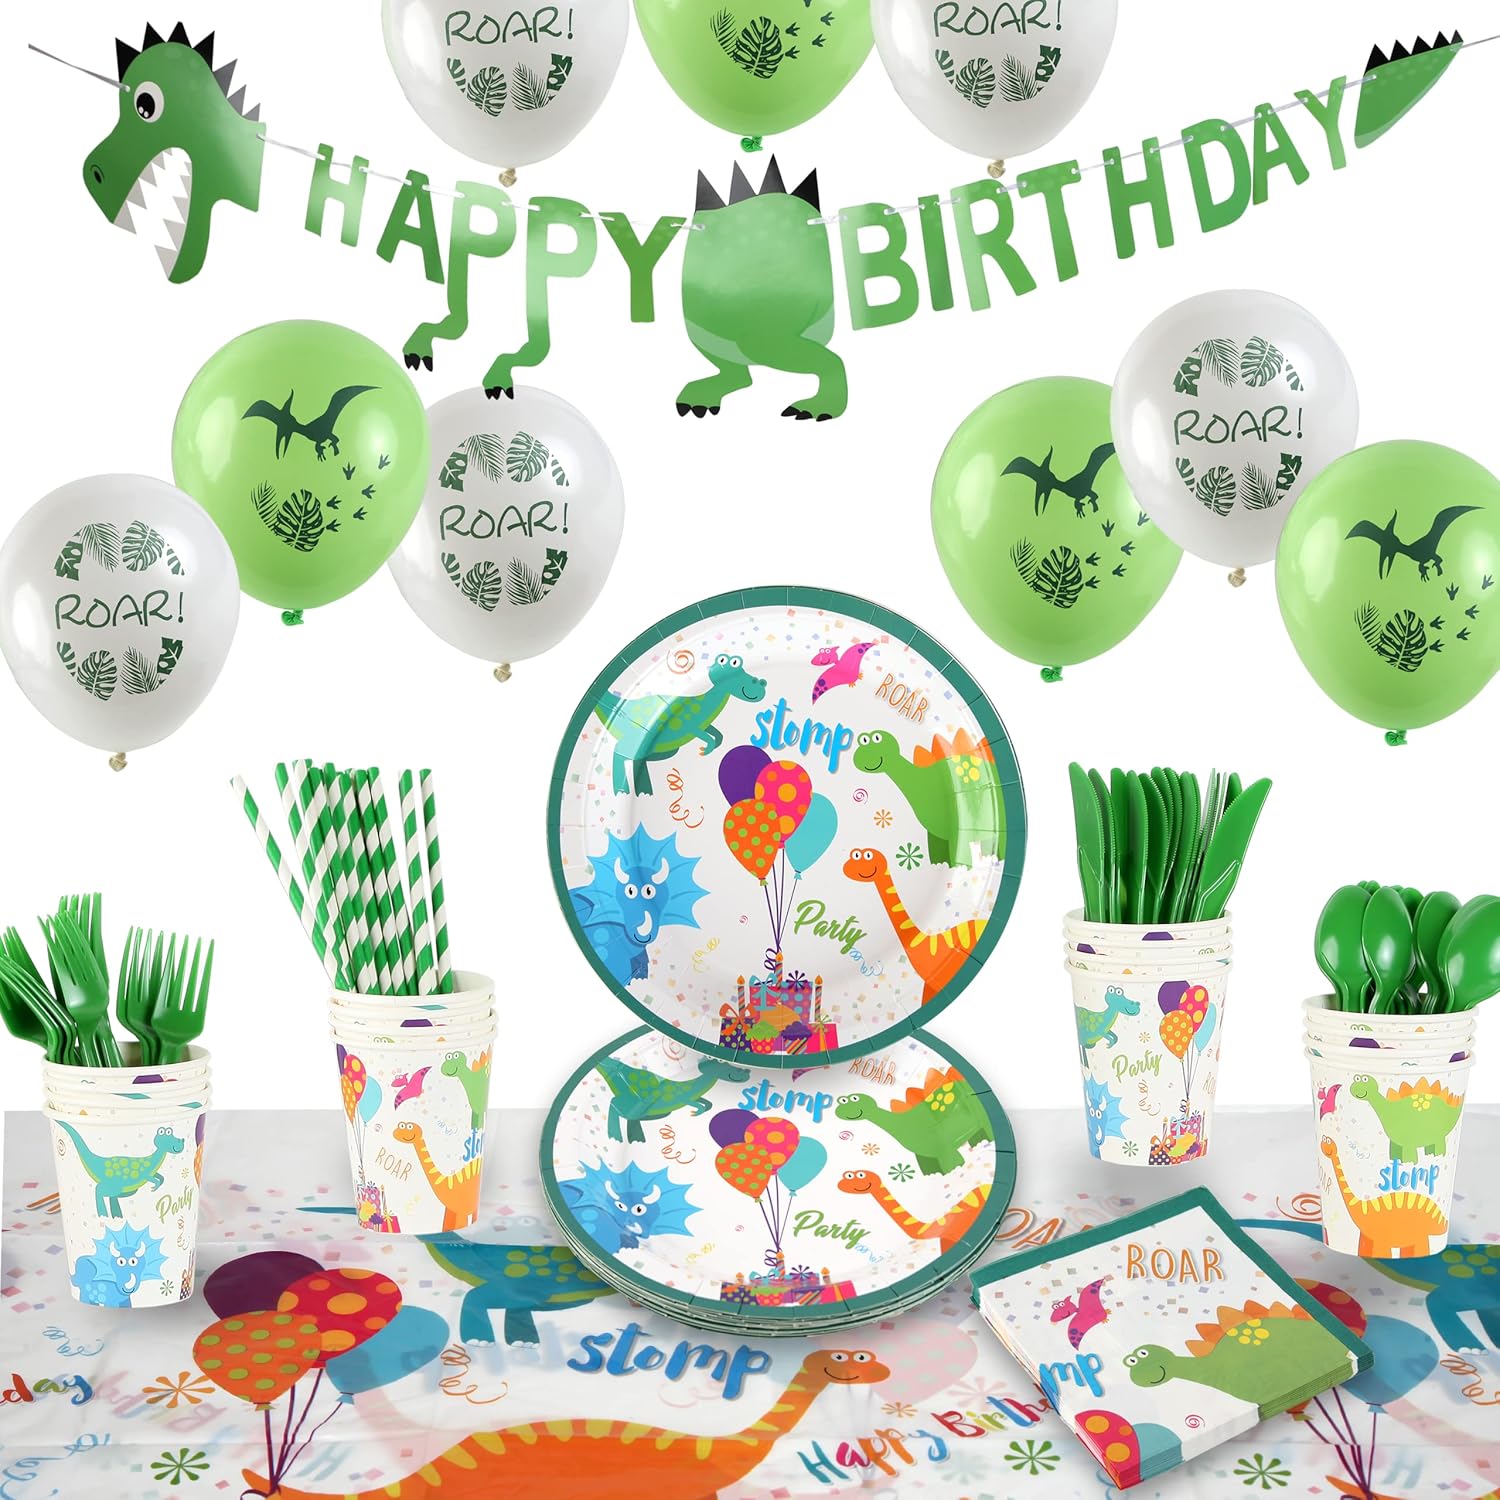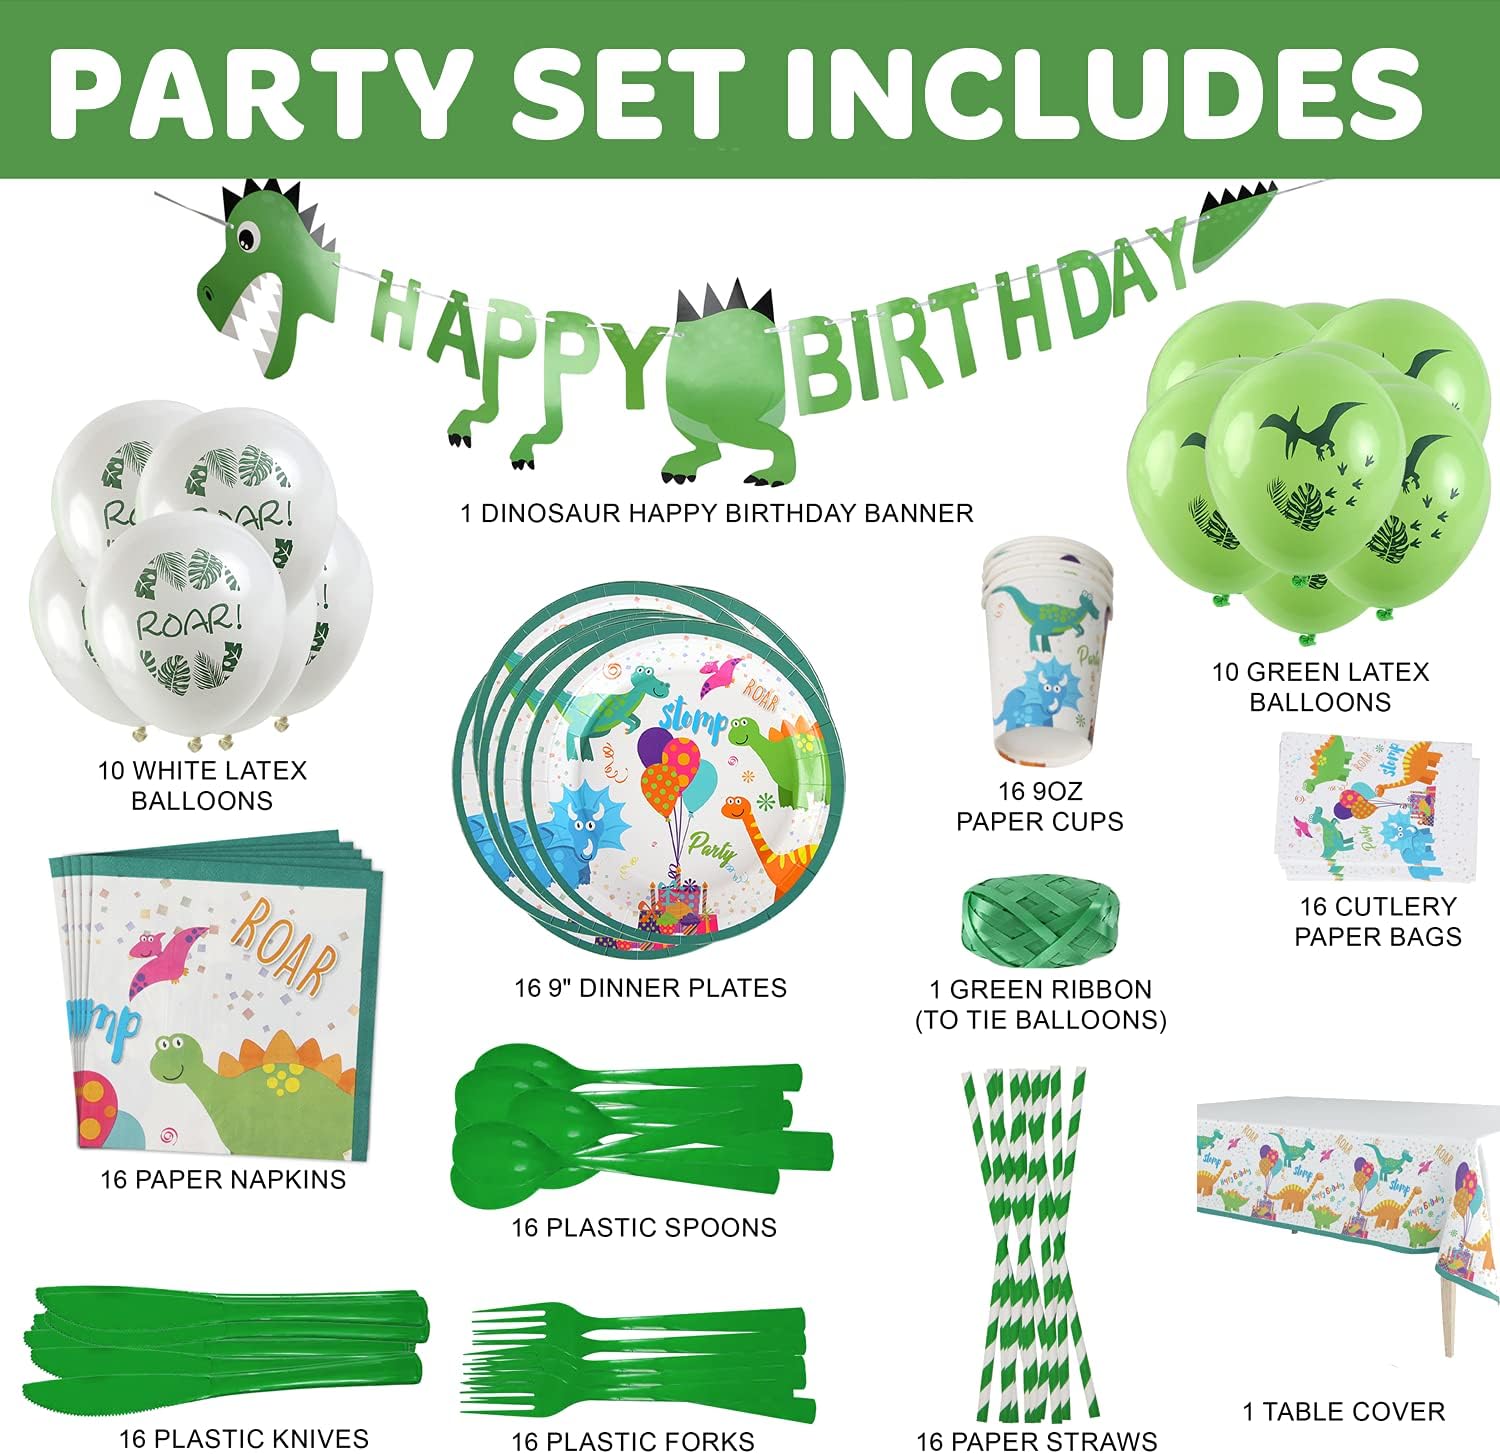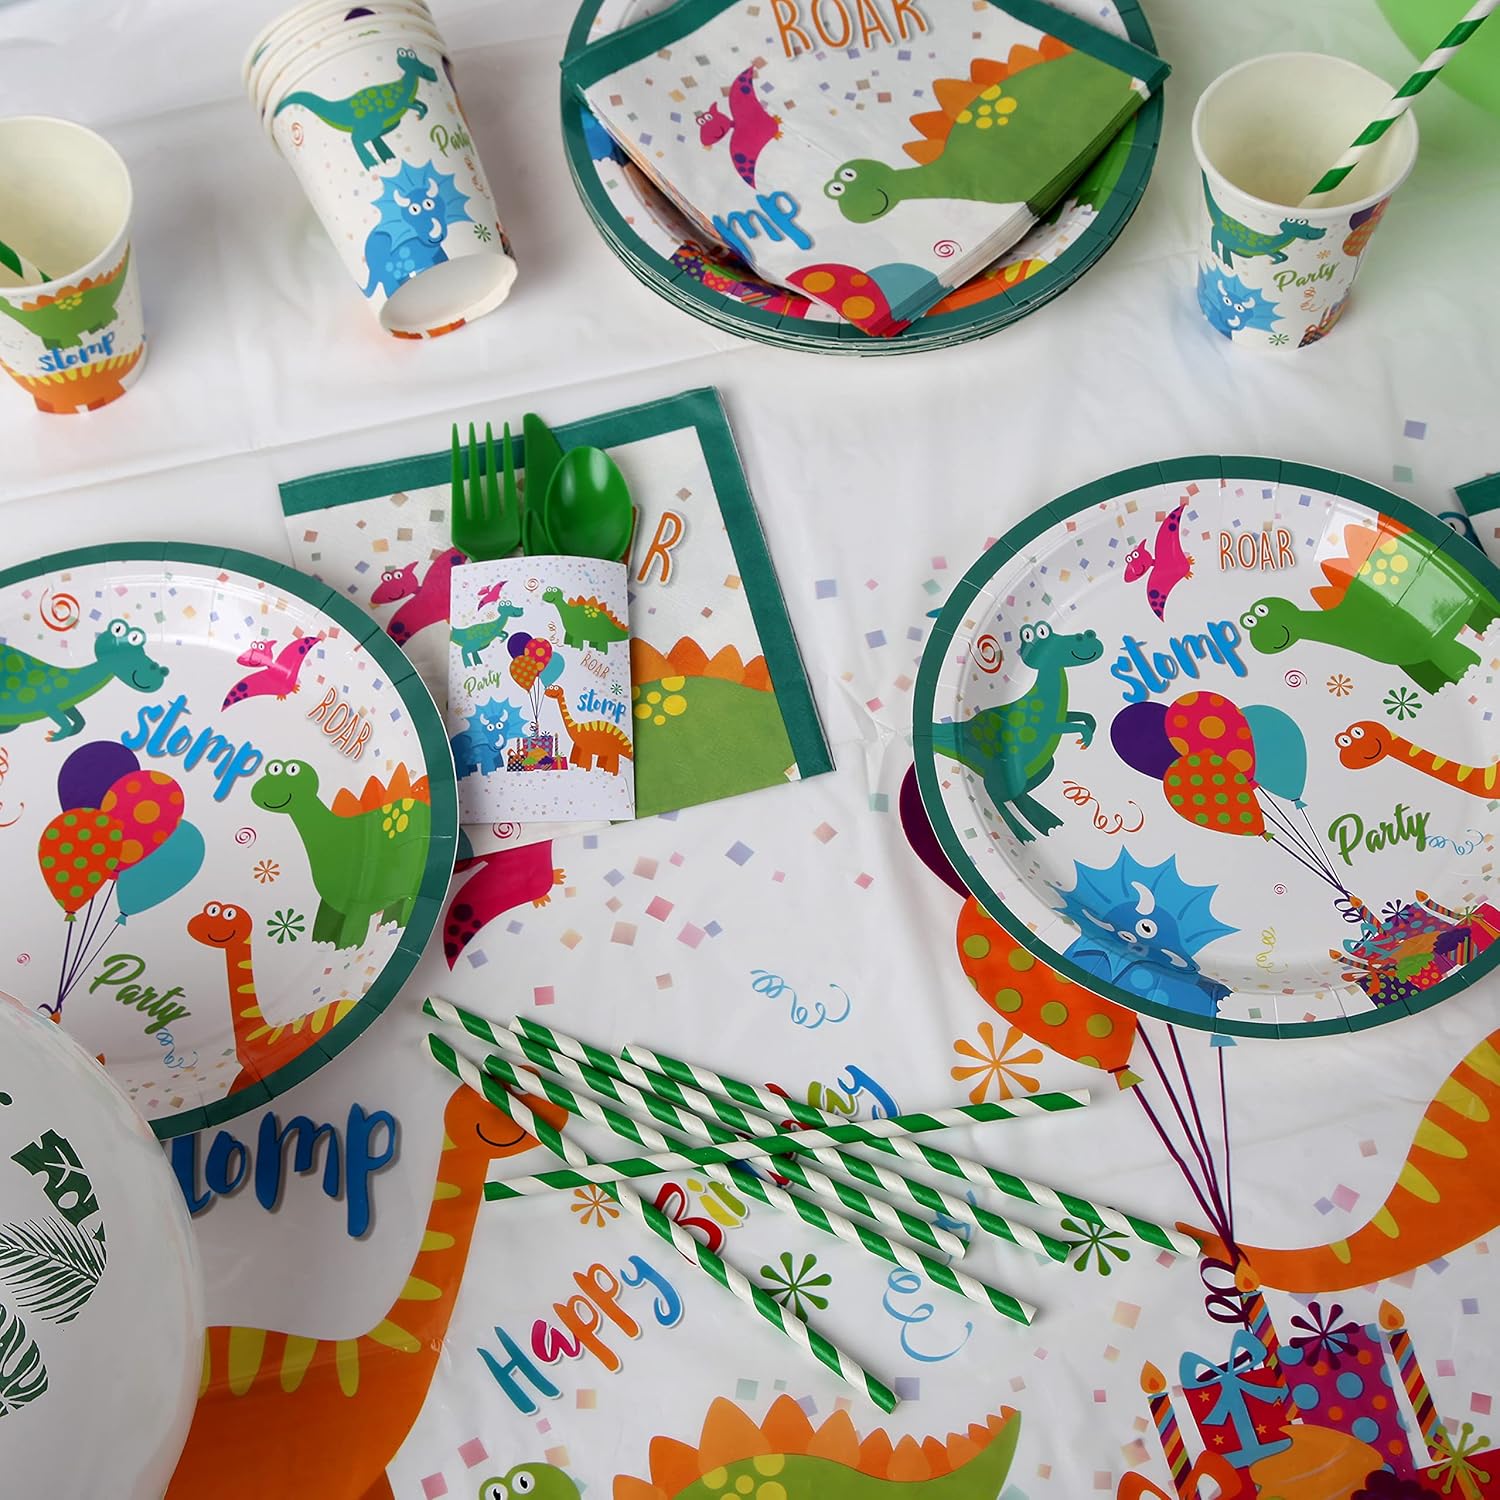
All-in-One Dinosaur Party Supplies, Dinosaur Party Plates, Napkins, Cups, Utensils, Table Cover - Dinosaur Birthday Party Decorations for Boys and Girls (Serves 16)
Category: Toys & Games
Perfect Dinosaur Party Decorations for Your Kids ToyPal Dinosaur Birthday Party Set is elegantly designed to celebrate your kid's Dinosaur Themed Birthday Party Package Includes: 10 Pcs - Green Latex Balloons 10 Pcs - White Latex Balloons 16 Pcs - 9" Paper Plates 16 Pcs - 9 oz Paper Cups 16 Pcs - Paper Napkins 16 Pcs - Straws 16 Pcs - Cutlery Bag 16 Pcs - Plastic Spoons 16 Pcs - Plastic Forks 16 Pcs - Plastic Knives 1 Pc - Dinosaur Happy Birthday Banner 1 Pc - Table Cloth (54 x 108 in) 1 Pc - Balloon Tie Ribbon
Features: PARTY IN A BOX: ToyPal Dinosaur Birthday Party Set is elegantly designed to celebrate your kid's Dinosaur Themed Birthday Party! Tableware and decorations all included in one box for your convenience! Saving you time and money. | INCLUDED IN PACKAGE: 16 Dinosaur Paper Plates (9”), 16 Paper Cups (9 oz), 16 Paper Napkins (3-Ply), 16 Paper Straws, 16 Cutlery Bag, 16 Plastic Spoons, 16 Forks, and 16 Knives. For Dinosaur Birthday Decoration, we include 10 Green Latex Balloons, 10 White Latex Balloons, 1 Balloon Tie Ribbon, 1 Pre-Strung Dinosaur Birthday Banner and 1 Tablecloth (54 * 108 inches) | HIGH QUALITY MATERIALS - 100% safe for kids and adults. Dinosaur party plates, cups and napkins are made of eco-friendly biodegradable paper. Plastic utensils are durable, light and flexible. | EXCLUSIVE DESIGN: The dinosaur figures of this dinosaur party pack are realistic looking, not too childish, which makes it appropriate for all ages and pleasing for dino lovers to see. | LIFETIME WARRANTY: We take pride in our quality birthday products, so we guarantee your satisfaction with a lifetime warranty. If for any reason you are unhappy with our party supplies just contact us for a replacement or full refund.